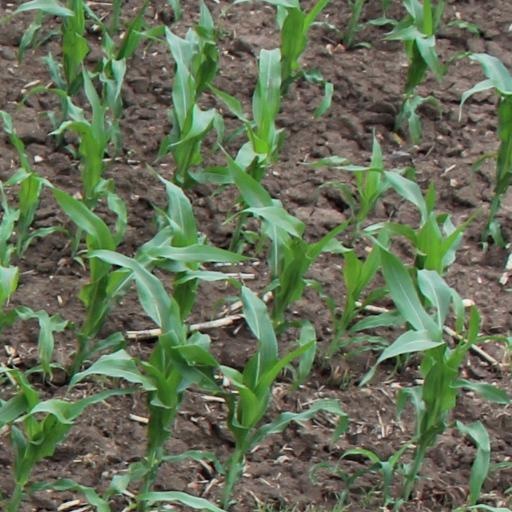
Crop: maize; corn